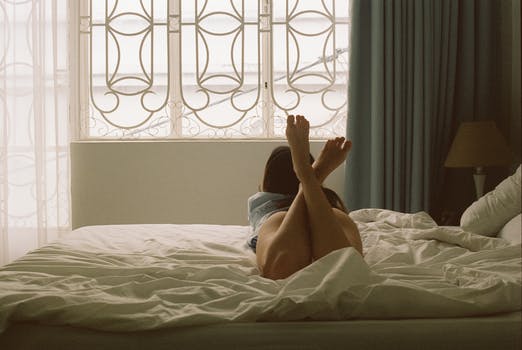
Label: No Watermark